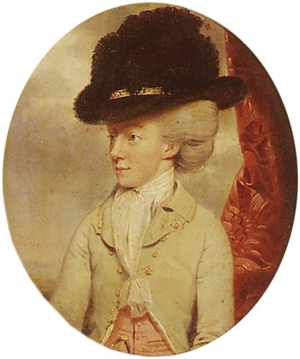
Montagu Edmund Parker de Whiteway House, près de Chudleigh, et de Blagdon dans la paroisse de Paignton, tous deux situés dans le Devon, fut shérif de Devon en 1789.